List of Dallas Mavericks head coaches

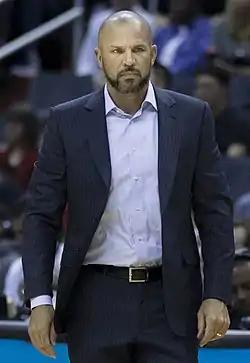
Jason Kidd, the current Dallas Mavericks head coach since 2021

The Dallas Mavericks are an American professional basketball team based in Dallas. They play in the Southwest Division of the Western Conference in the National Basketball Association (NBA). The team joined the NBA in 1980 as an expansion team, and won their first Western Conference championship in 2006. The Mavericks have played their home games at the American Airlines Center since 2001. The Mavericks are owned by Mark Cuban, and Nico Harrison is their general manager.